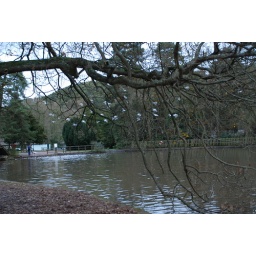
Those white bits are birds in flight - need to use a faster shutter speed next time :-)